Answer in natural language. Consider the 3D positions of the objects in the scene and not just the 2D positions in the image. Is the centerpoint of  white minimalist bed (highlighted by a blue box) at a higher height than brown wooden dresser with three drawers (highlighted by a green box)? Choose between the following options: yes or no
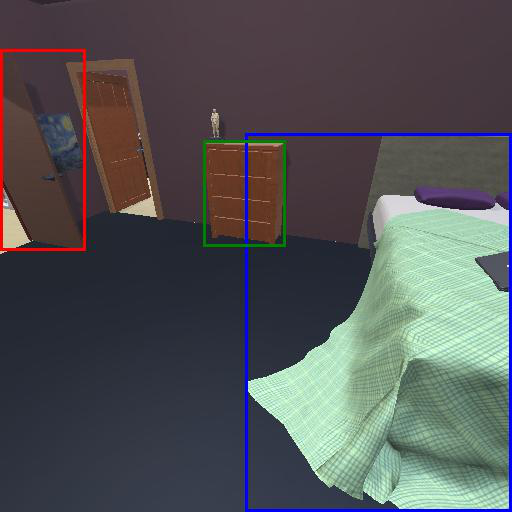
<answer>yes</answer>